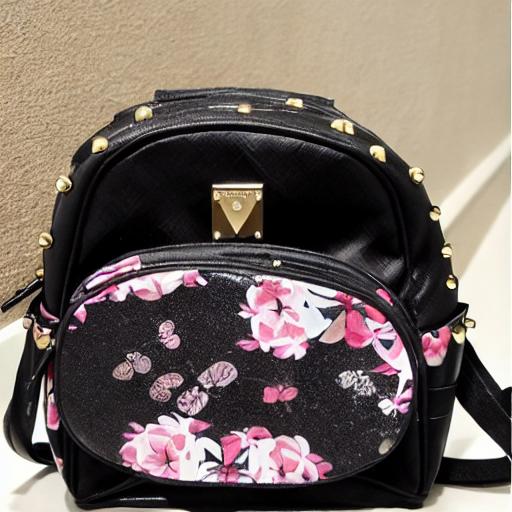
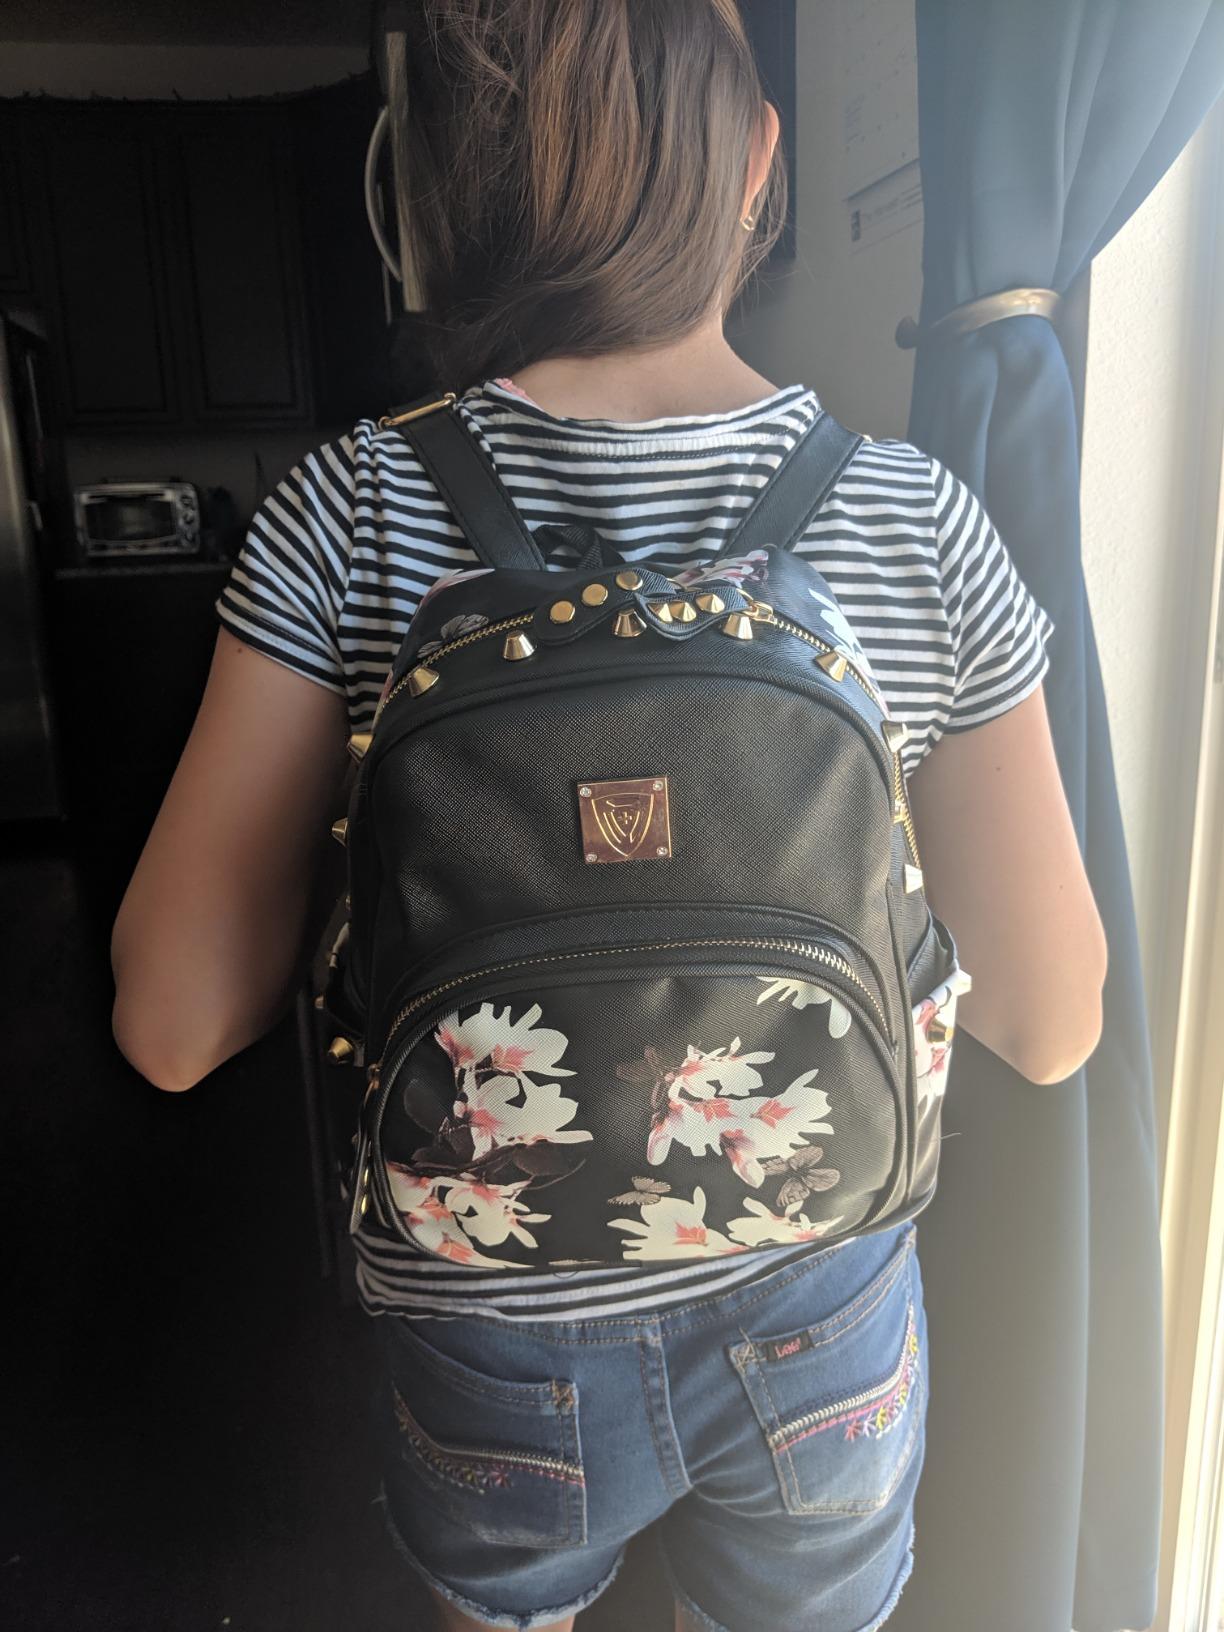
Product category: accessories_handbag
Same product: no